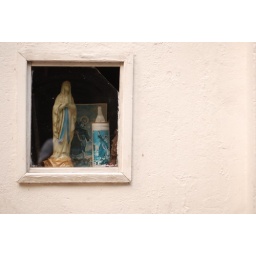
in a white window